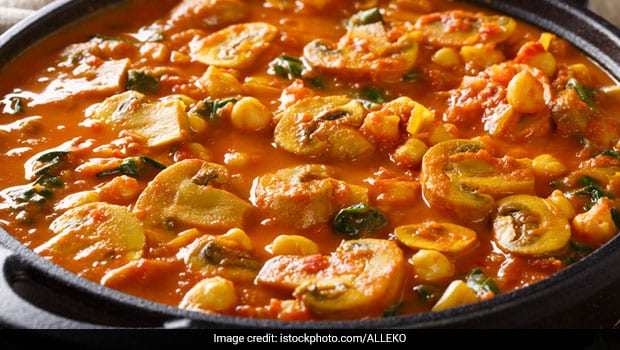
Dish: kadai_paneer